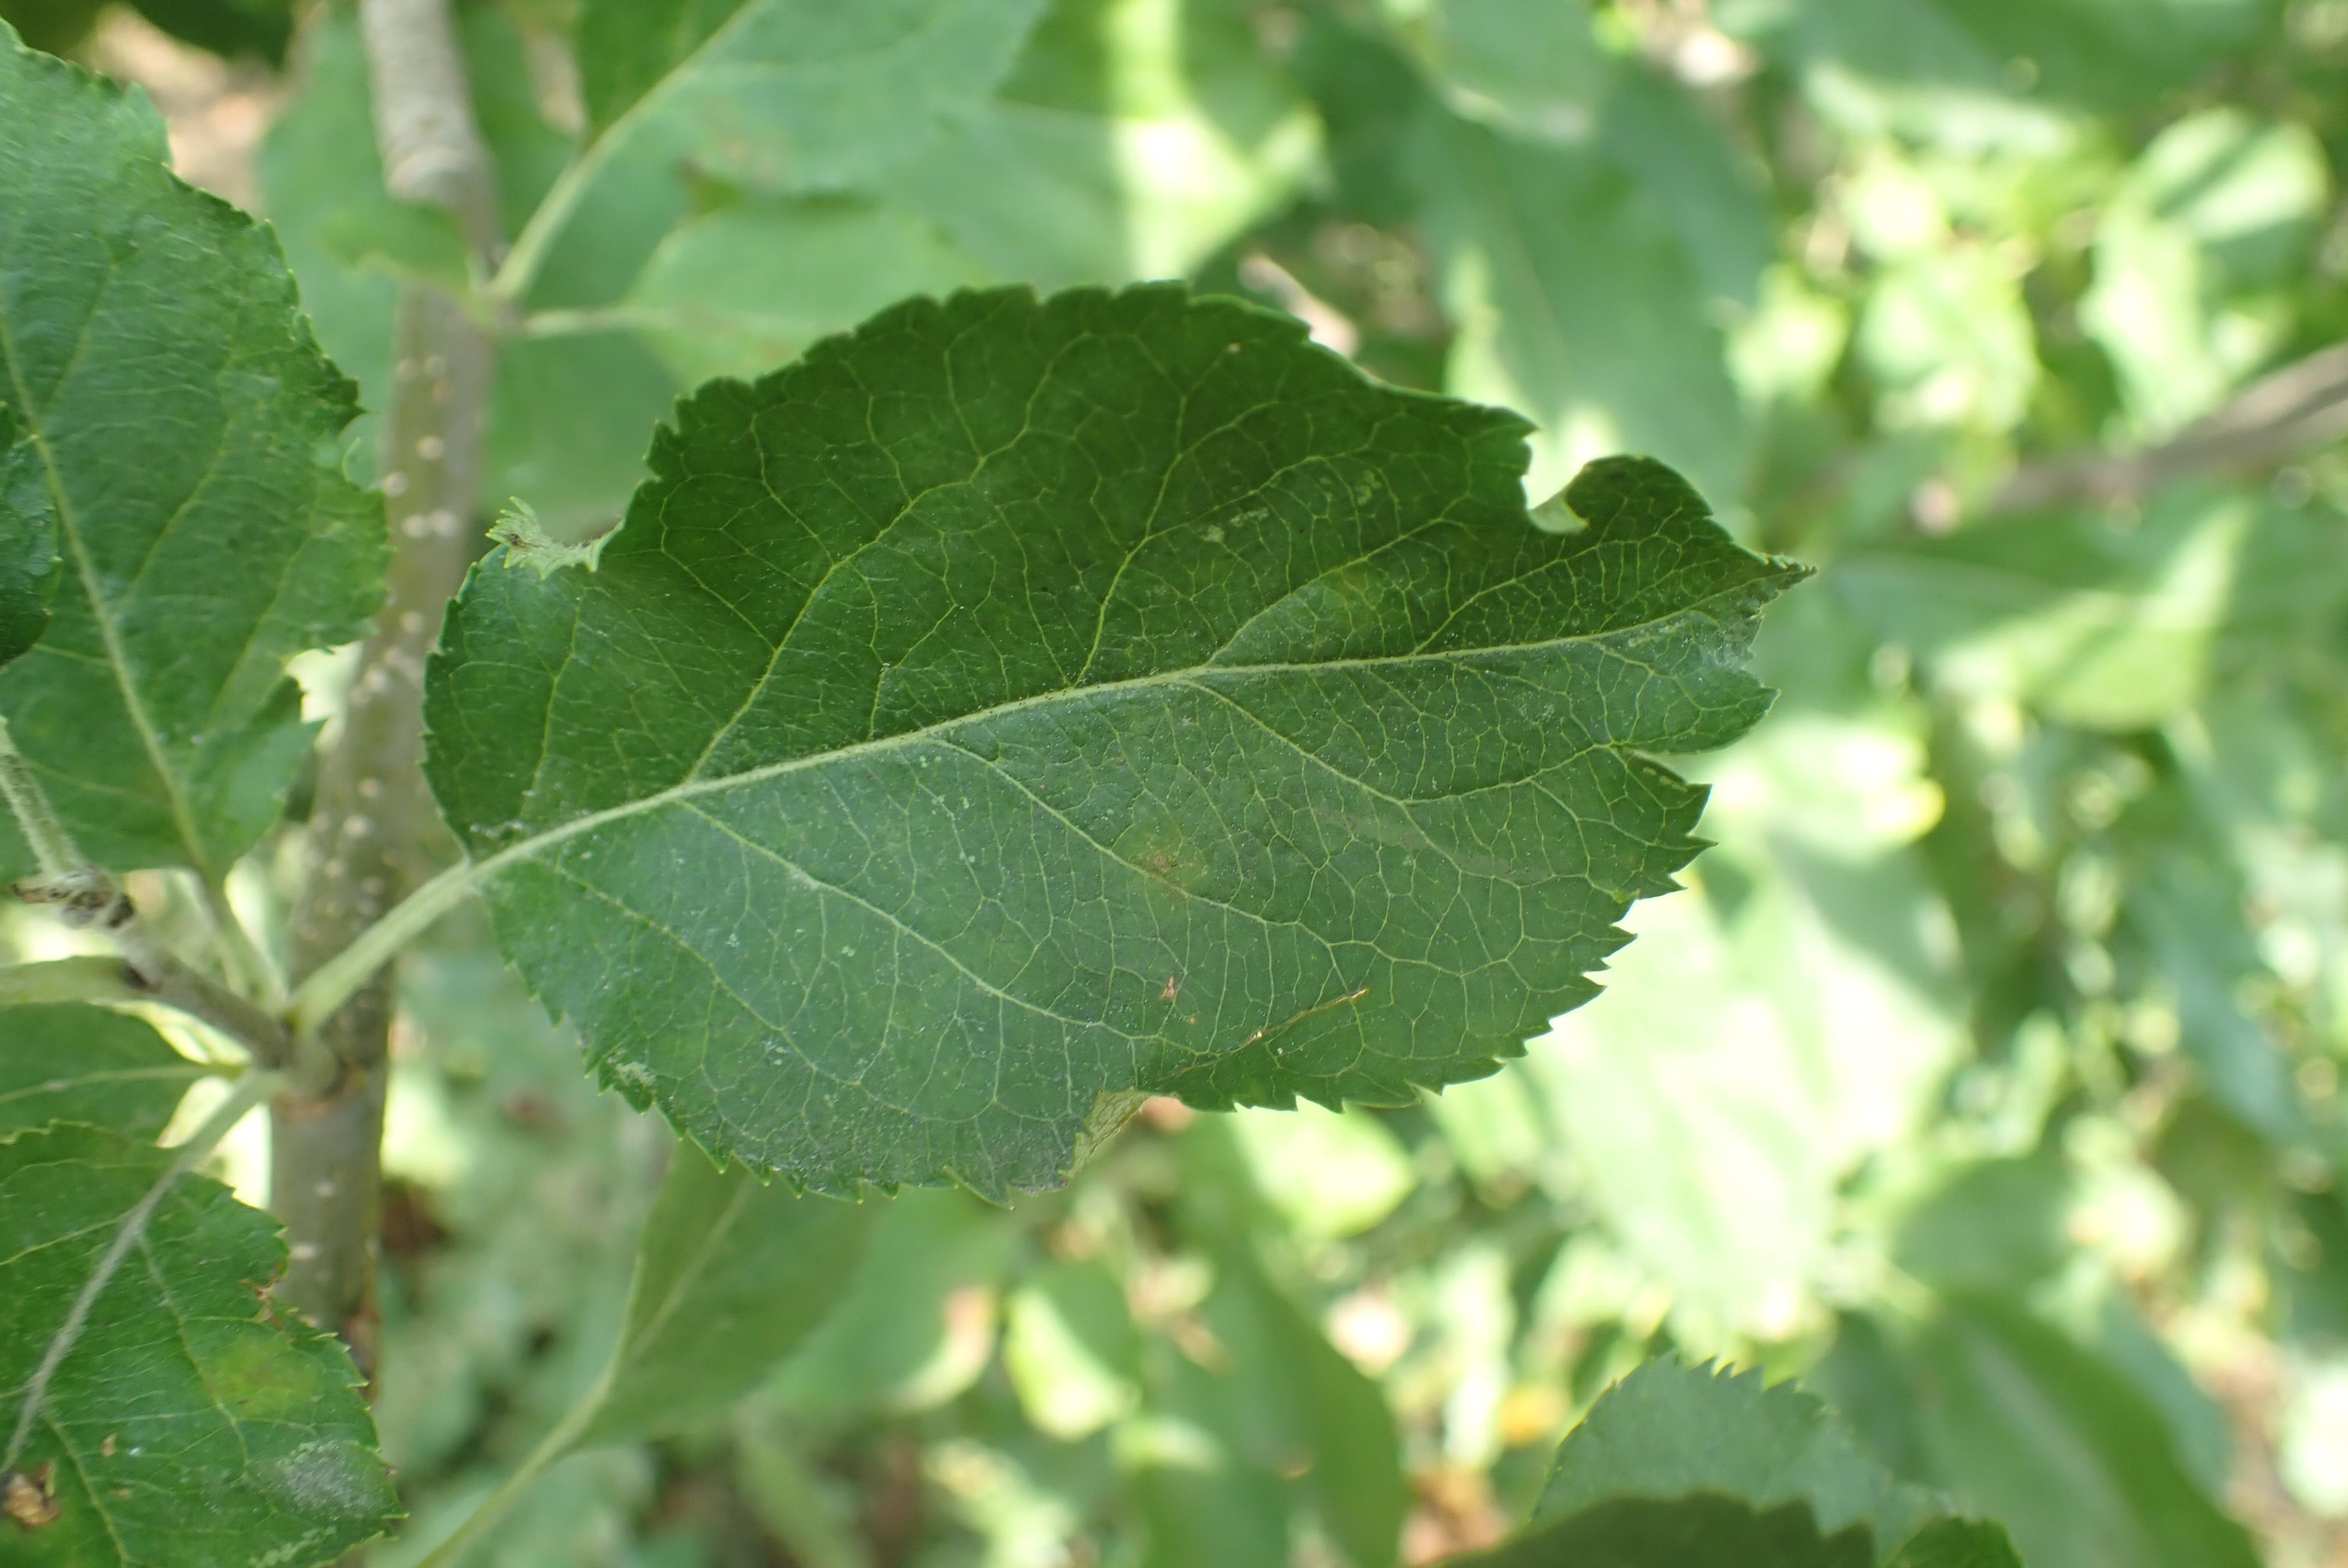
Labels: scab